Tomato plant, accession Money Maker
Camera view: horizontal (90 deg, fisheye); turntable rotation: 330 degrees
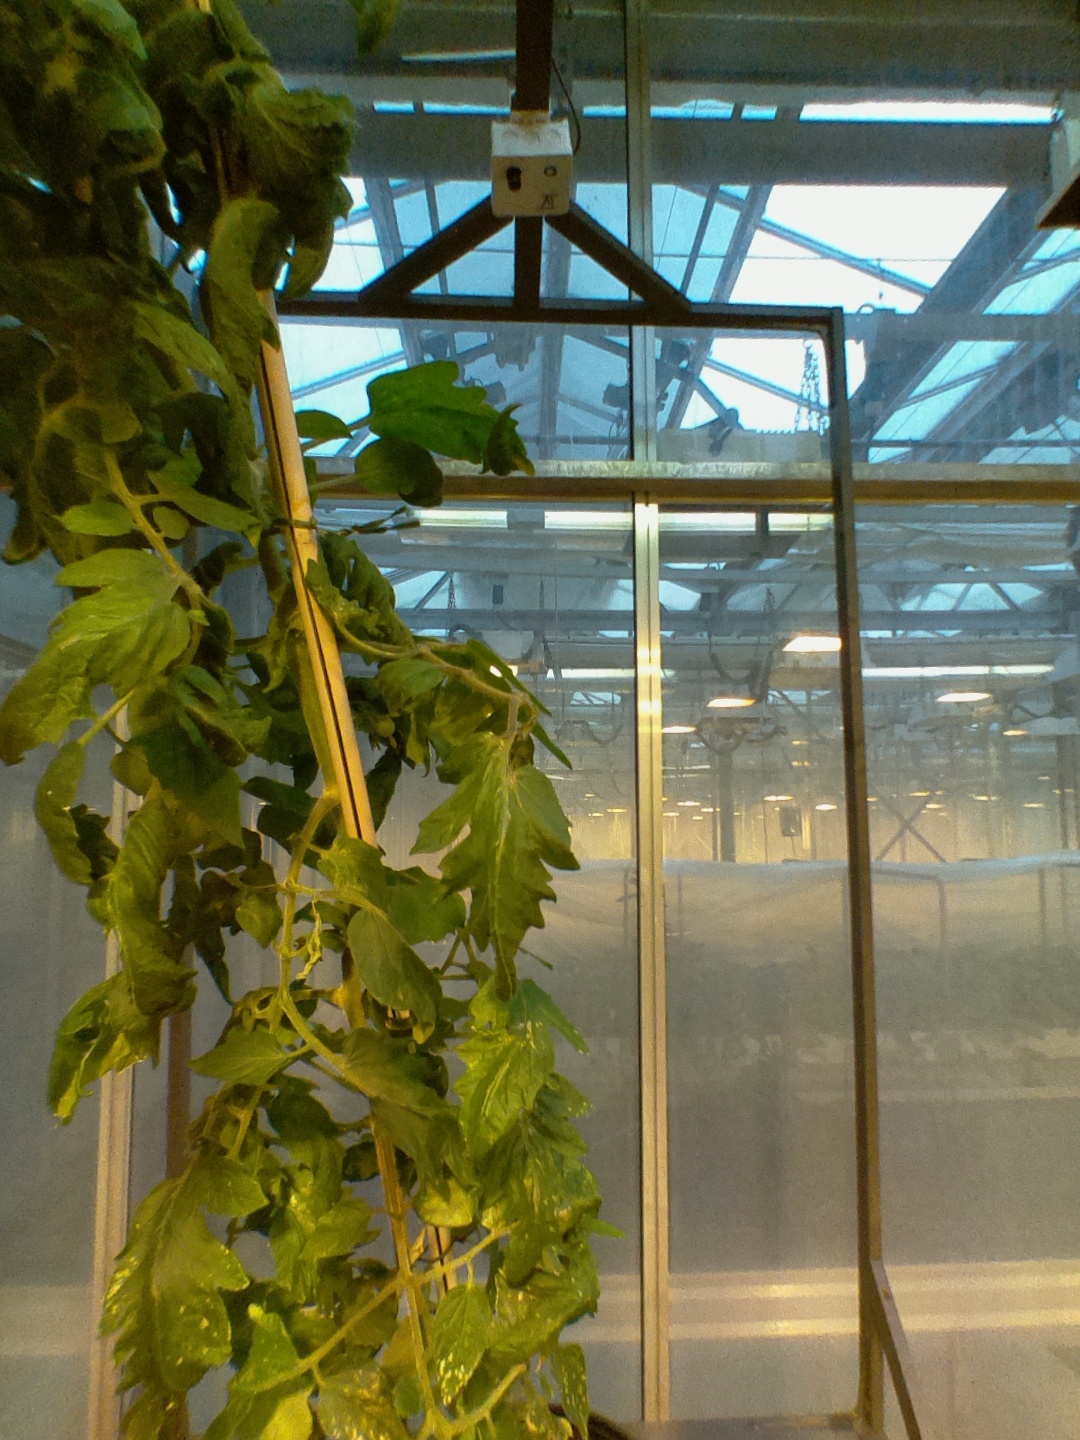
BBCH growth stage 71: 10%-20% of final fruit size